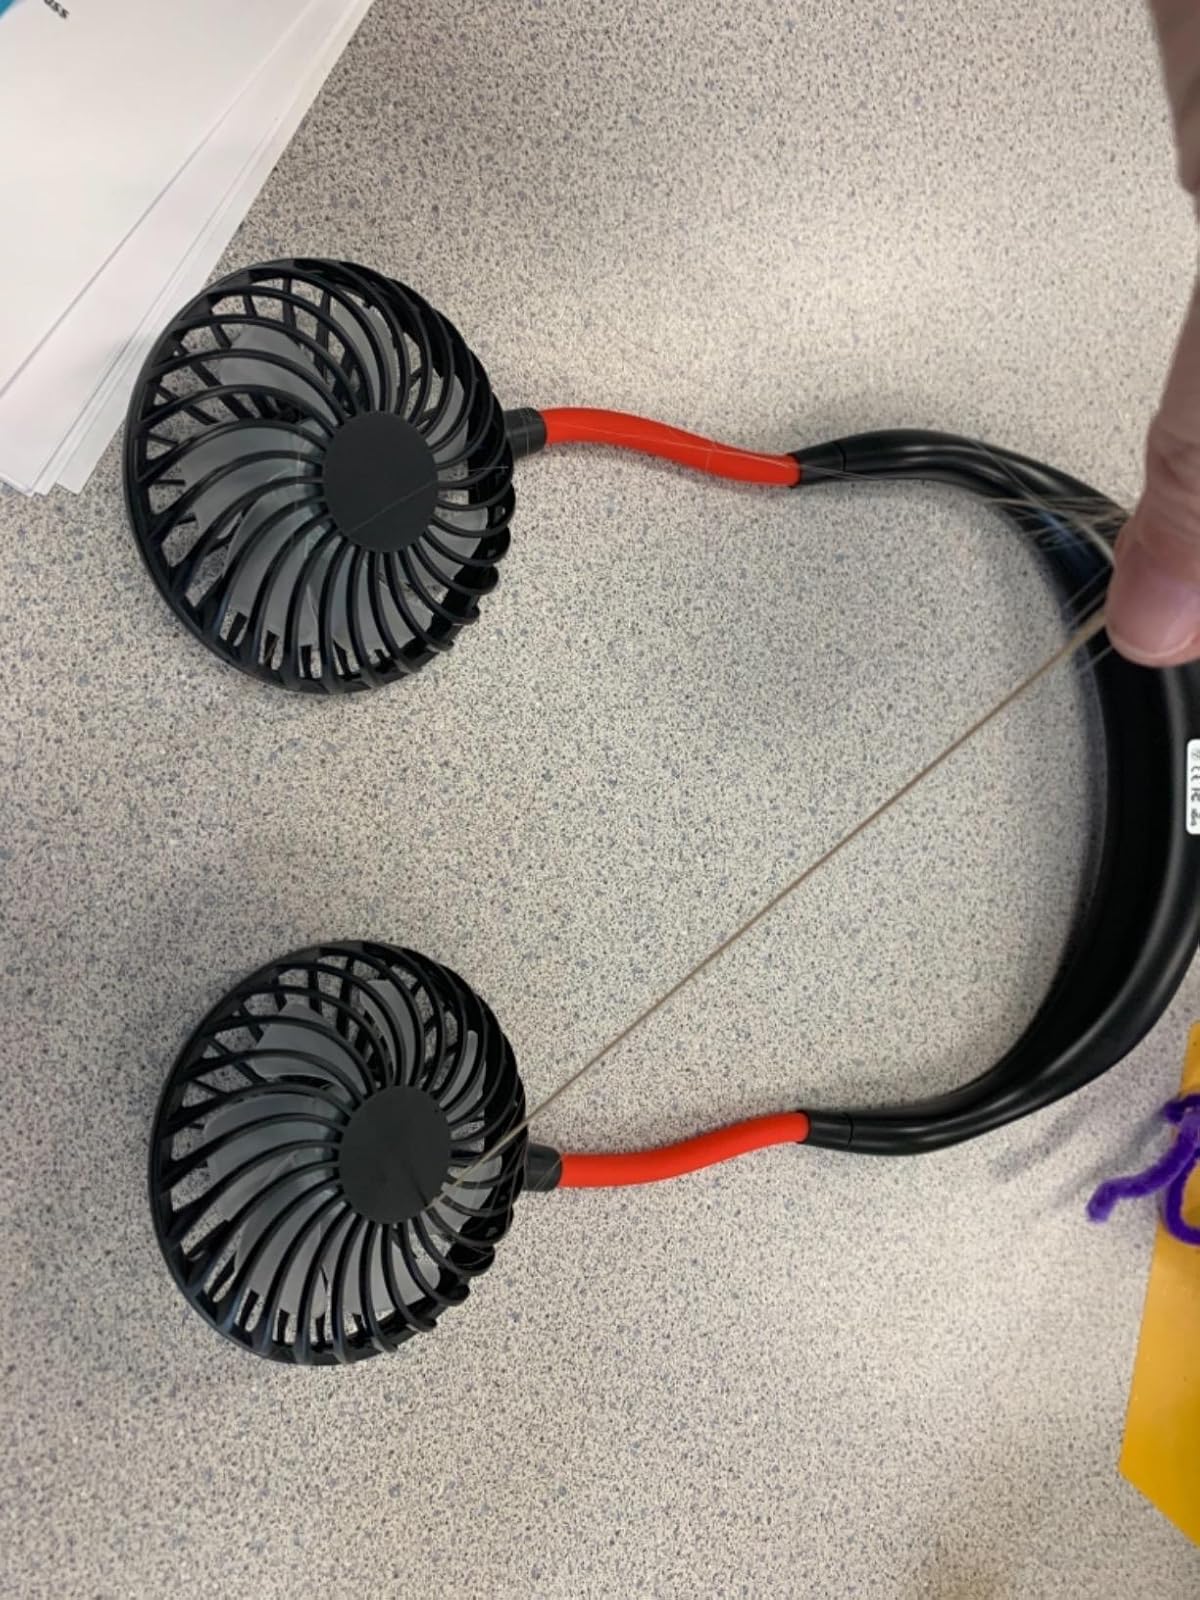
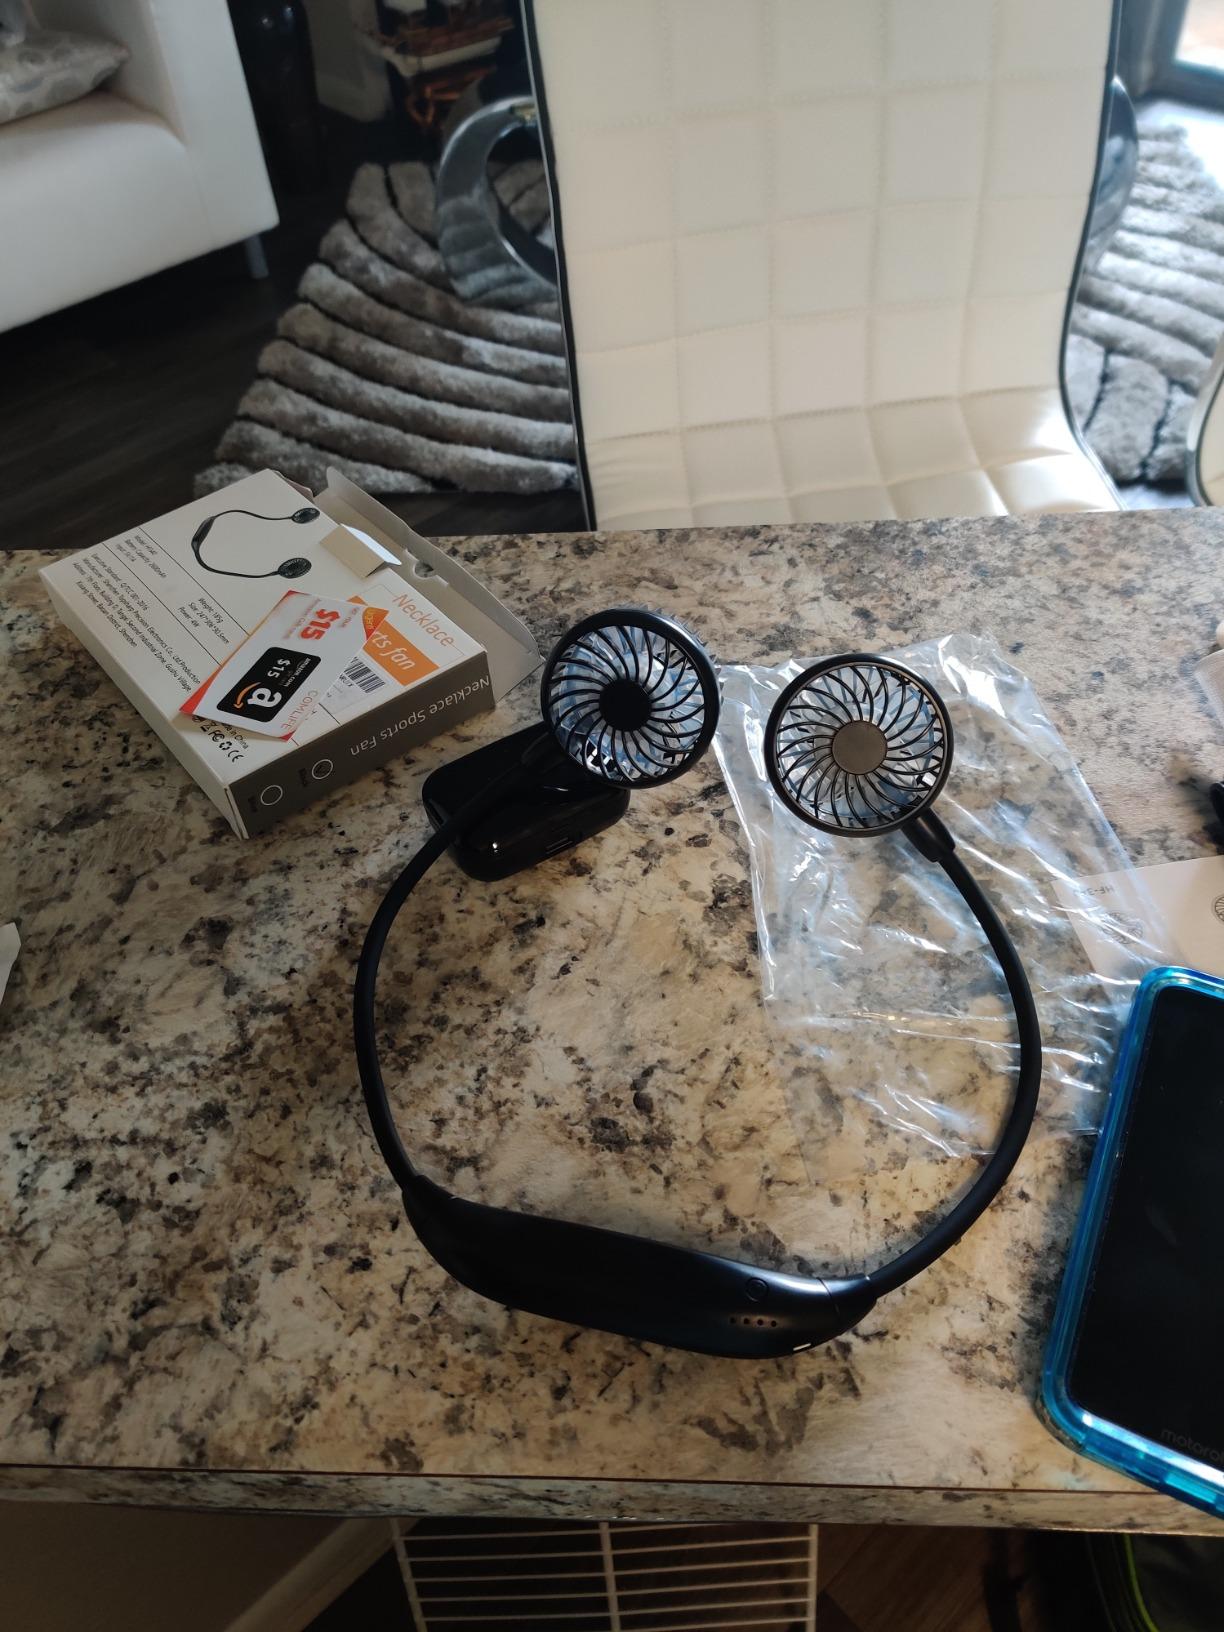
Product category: fan
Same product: no